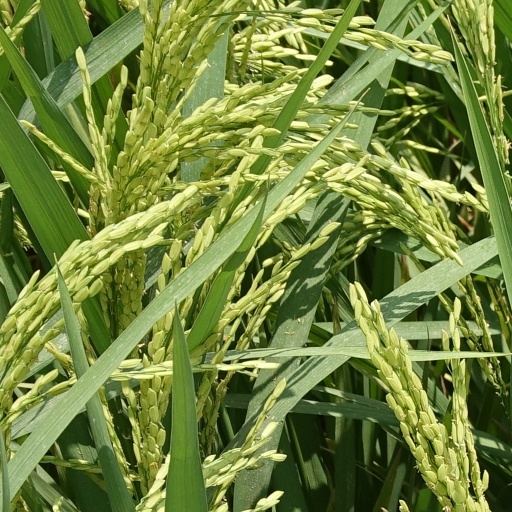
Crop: rice